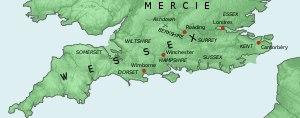
Æthelred ou Ethelred est roi du Wessex de 865 à sa mort, en 871. Il est parfois appelé Æthelred Iᵉʳ pour le distinguer du roi d'Angleterre Æthelred le Malavisé.